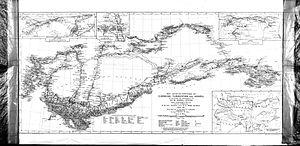
Sir Aurel Stein est un archéologue et explorateur hongrois, d'origine juive et naturalisé britannique, dont les travaux ont porté essentiellement sur les anciennes civilisations de l’Asie centrale.